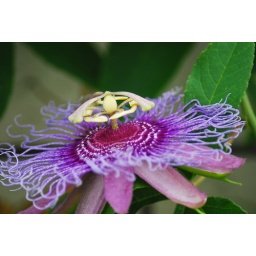
Just some flower shots from my walk this morning around lake charles with a friend.